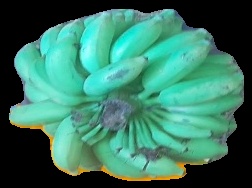
Variety: elakki-bale
Grade: grade2